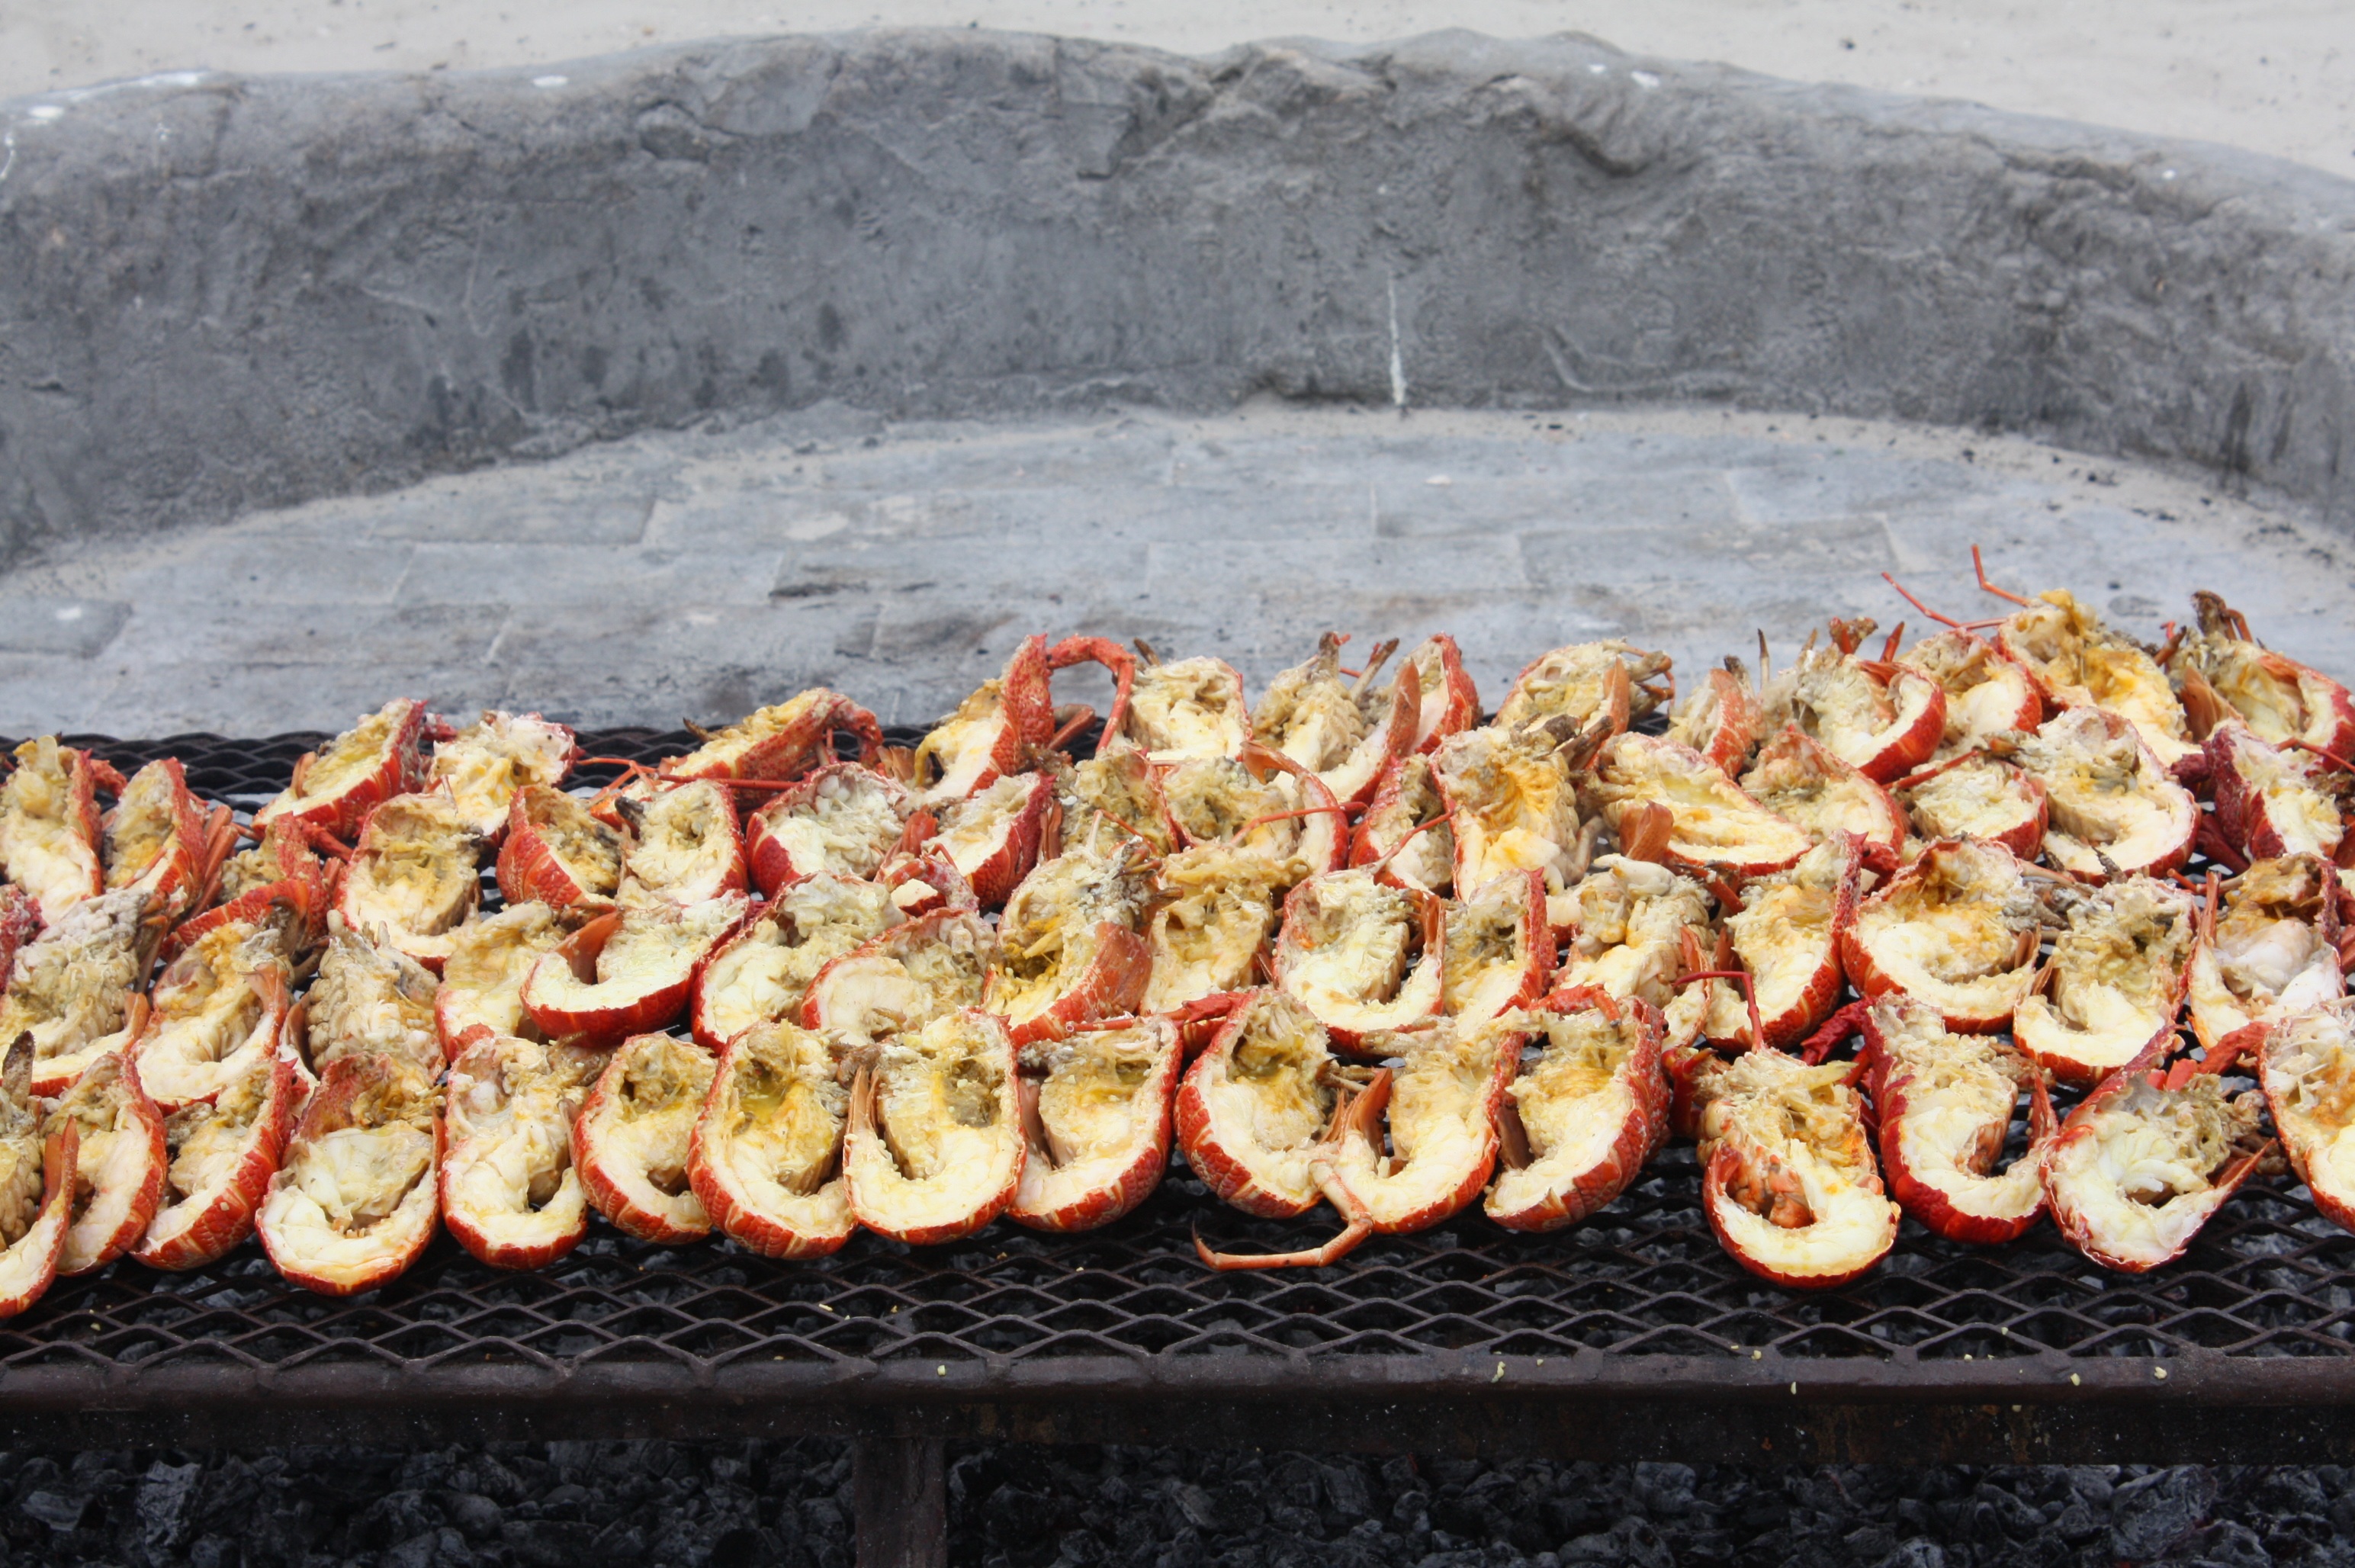
restaurant, dish, food, seafood, fish, gourmet, eat, meat, barbecue, cuisine, invertebrate, shrimp, south africa, delicacy, grilling, strandlooper, decapoda, grilling lobster